Vijay Ghate

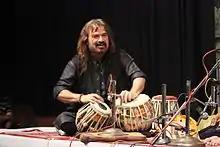
Vijay Ghate Performing at Bharat Bhavan Bhopal 'Baadal Raag-13' September 2015

Vijay Ghate was personally chosen by Pandit Suresh Talwalker to play on his behalf in many concerts.